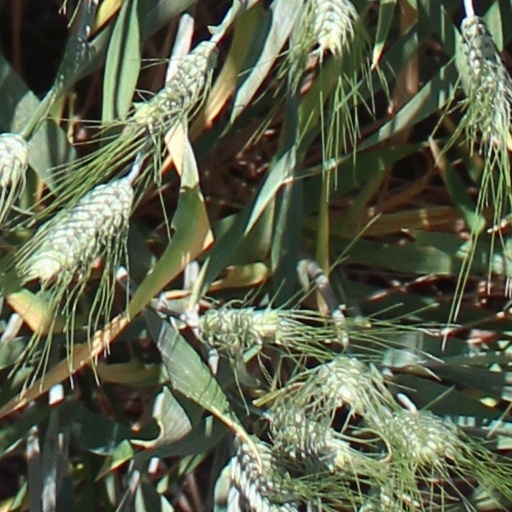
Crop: wheat